Apollo Belvedere

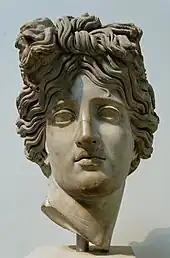
Head of Apollo, modeled on the "Apollo Belvedere" (Marble, Roman copy of –140 AD), once in the collection of Vincenzo Giustiniani and James-Alexandre de Pourtalès (British Museum)

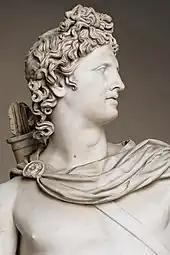
Detail

Before its installation in the "Cortile delle Statue" of the Belvedere palace in the Vatican, the "Apollo"—which seems to have been discovered in 1489 in the present Anzio (at that time territory of Nettuno), or perhaps at Grottaferrata where Giuliano della Rovere was abbot "in commendam"—apparently received very little notice from artists. It was, however, sketched twice during the last decade of the 15th century in the book of drawings by a pupil of Domenico Ghirlandaio, now at the Escorial. Though it has always been known to have belonged to Giuliano della Rovere before he became pope, as Julius II, its placement has been confused until as recently as 1986: Cardinal della Rovere, who held the "titulus" of San Pietro in Vincoli, stayed away from Rome for the decade during Alexander VI's papacy (1494–1503); in the interim, the "Apollo" stood in his garden at SS. Apostoli, Deborah Brown has shown, and not at his titular church, as had been assumed.